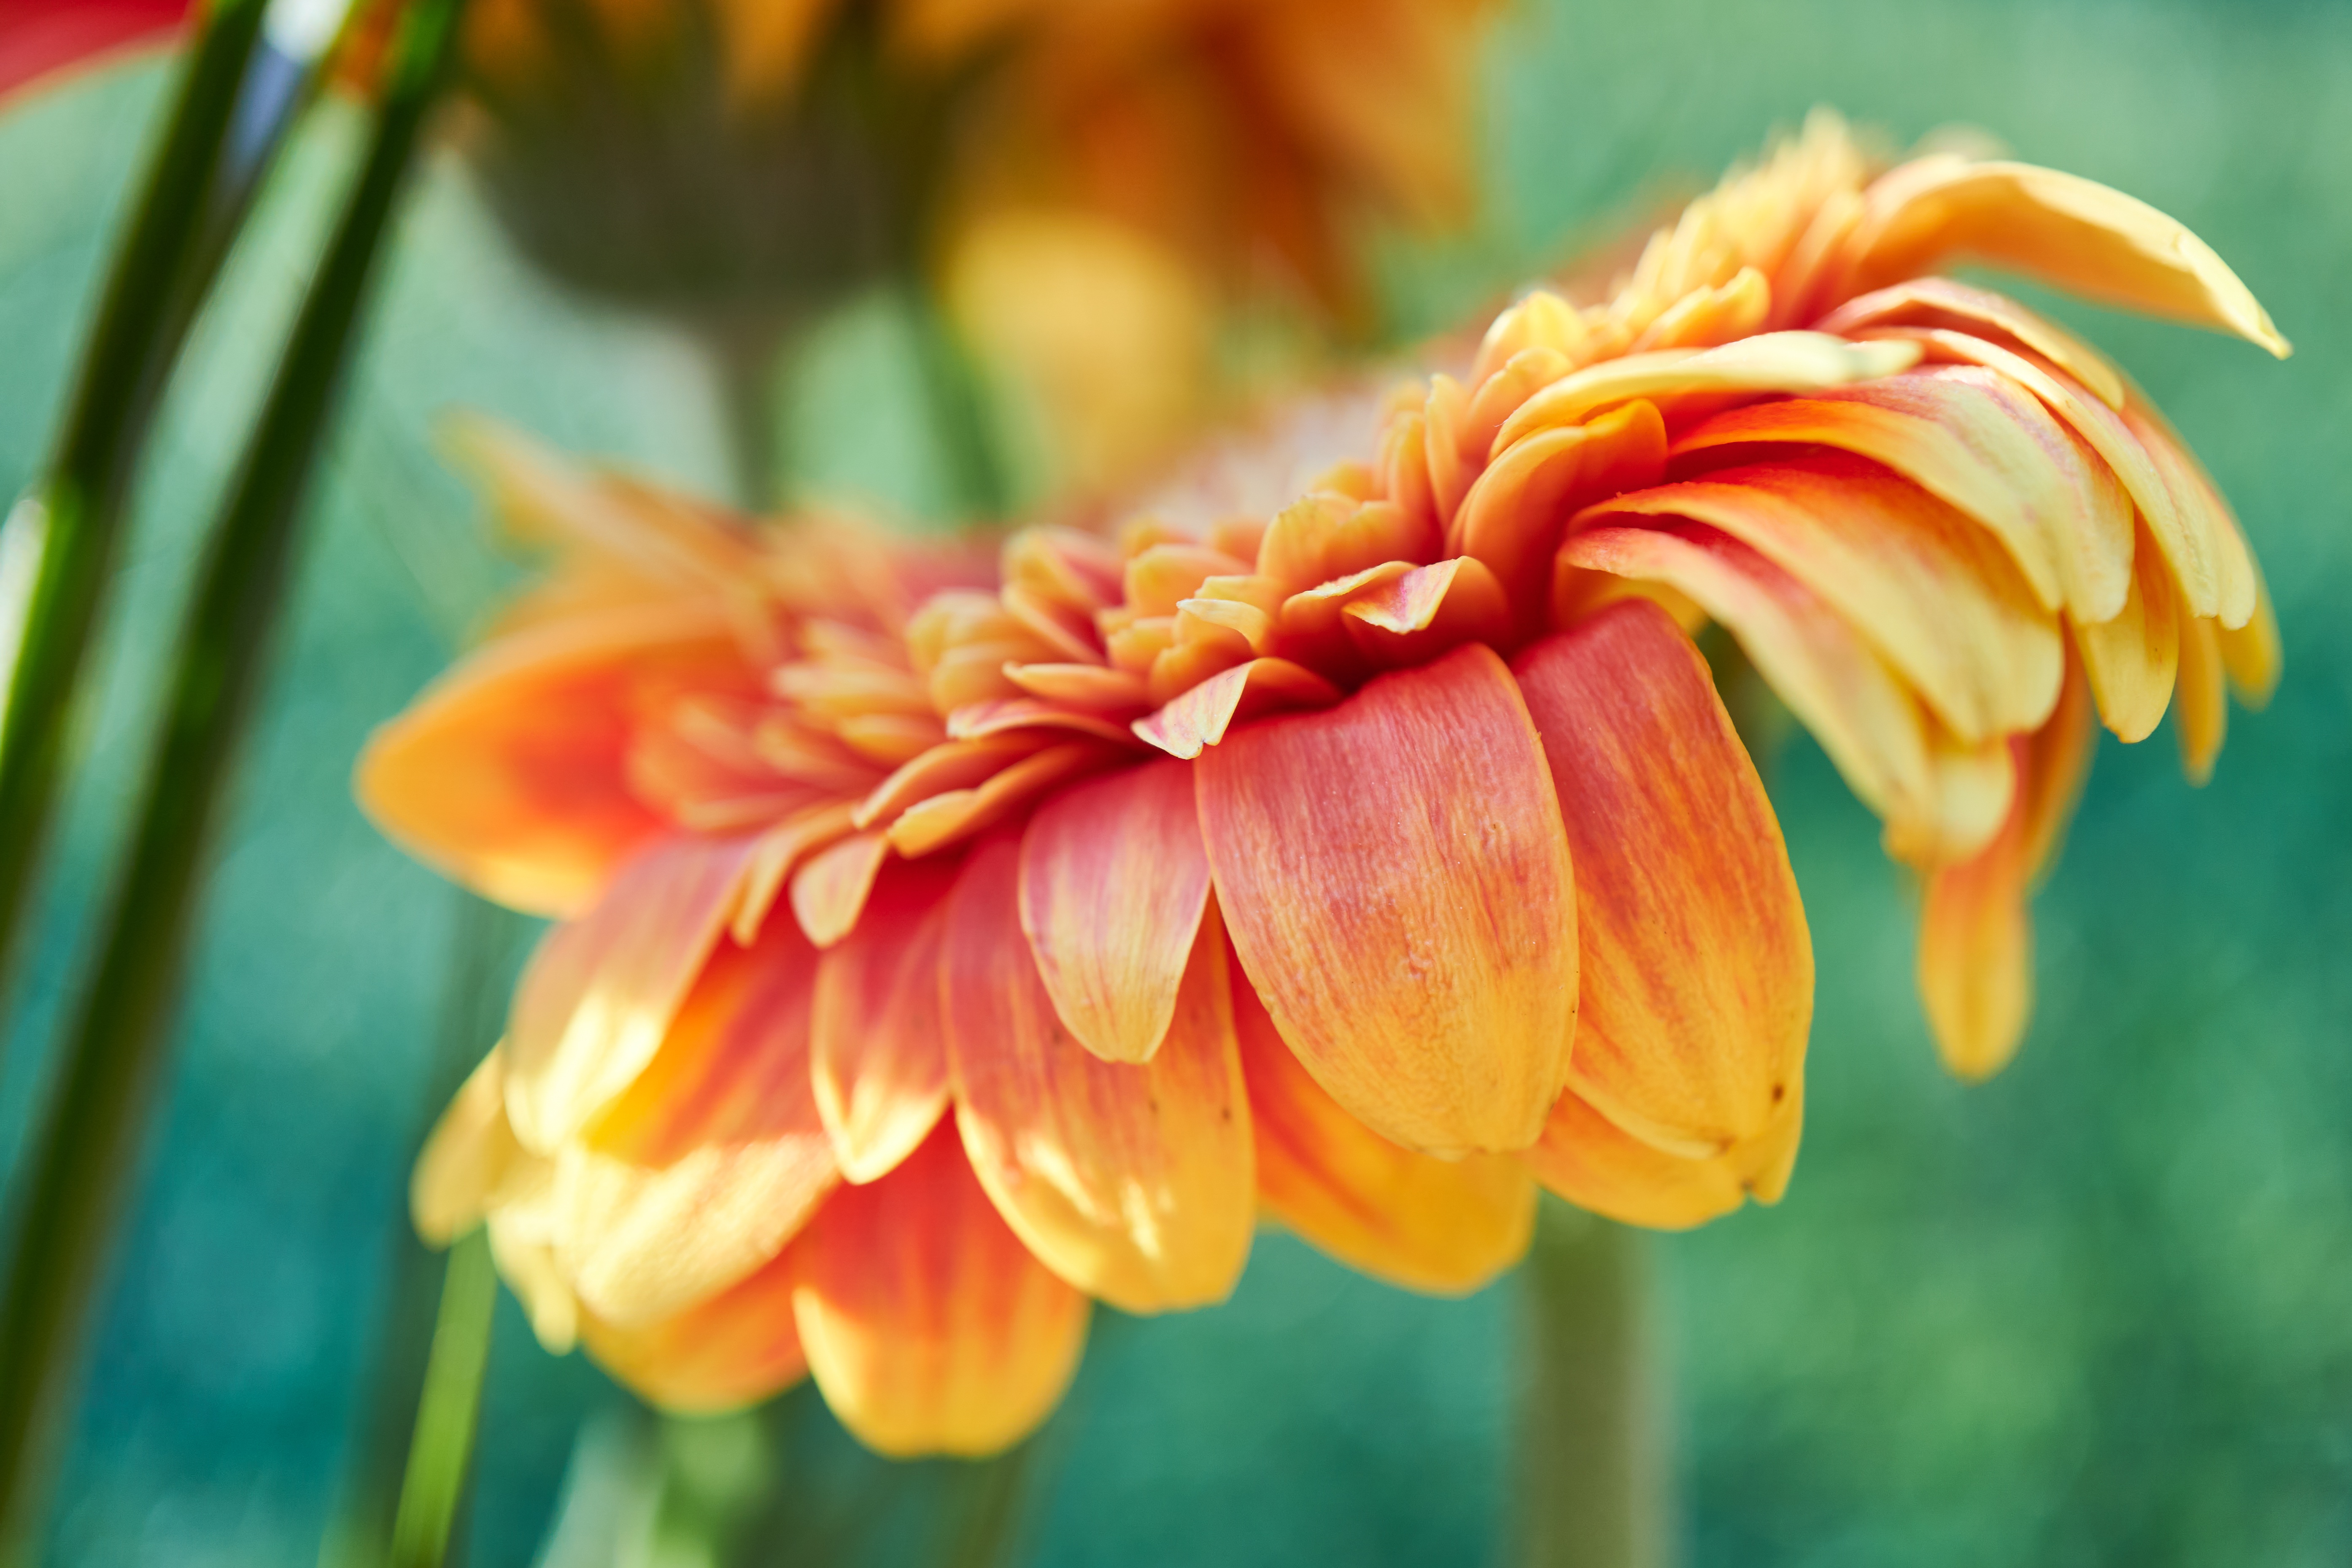
natural, flower, plant, petal, botany, annual plant, flowering plant, macro photography, peach, terrestrial plant, daisy family, Pedicel, wildflower, plant stem, perennial plant, herbaceous plant, lily family, coquelicot